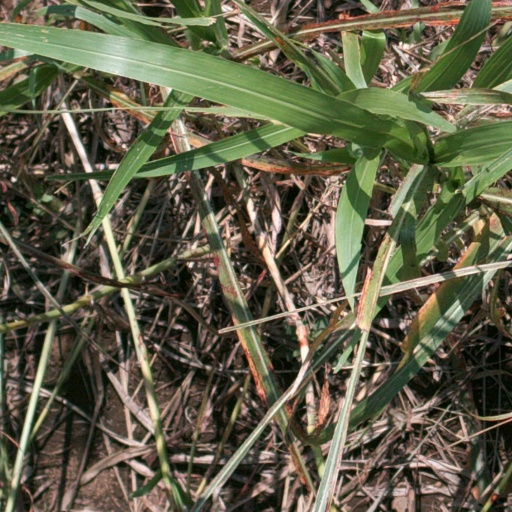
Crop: sorghum